Susan B. Anthony

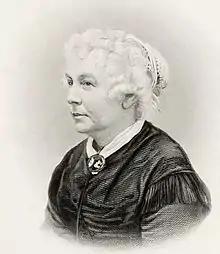
Elizabeth Cady Stanton

In 1851, Anthony was introduced to Elizabeth Cady Stanton, who had been one of the organizers of the Seneca Falls Convention and had introduced the controversial resolution in support of women's suffrage. Anthony and Stanton were introduced by Amelia Bloomer, a feminist and mutual acquaintance. Anthony and Stanton soon became close friends and co-workers, forming a relationship that was pivotal for them and for the women's movement as a whole. After the Stantons moved from Seneca Falls to New York City in 1861, a room was set aside for Anthony in every house they lived in. One of Stanton's biographers estimated that over her lifetime, Stanton probably spent more time with Anthony than with any other adult, including her own husband.